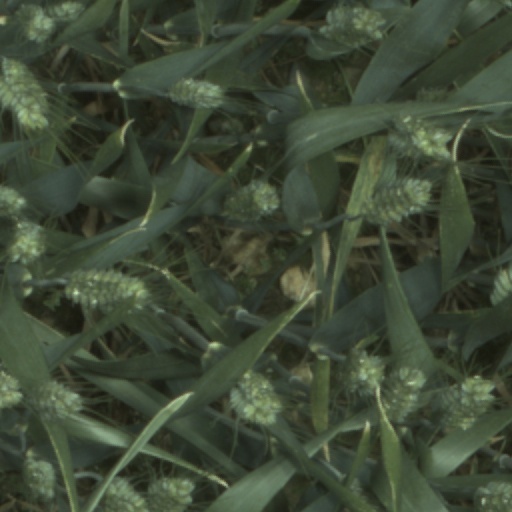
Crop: wheat